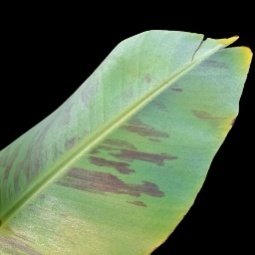
Label: Healthy